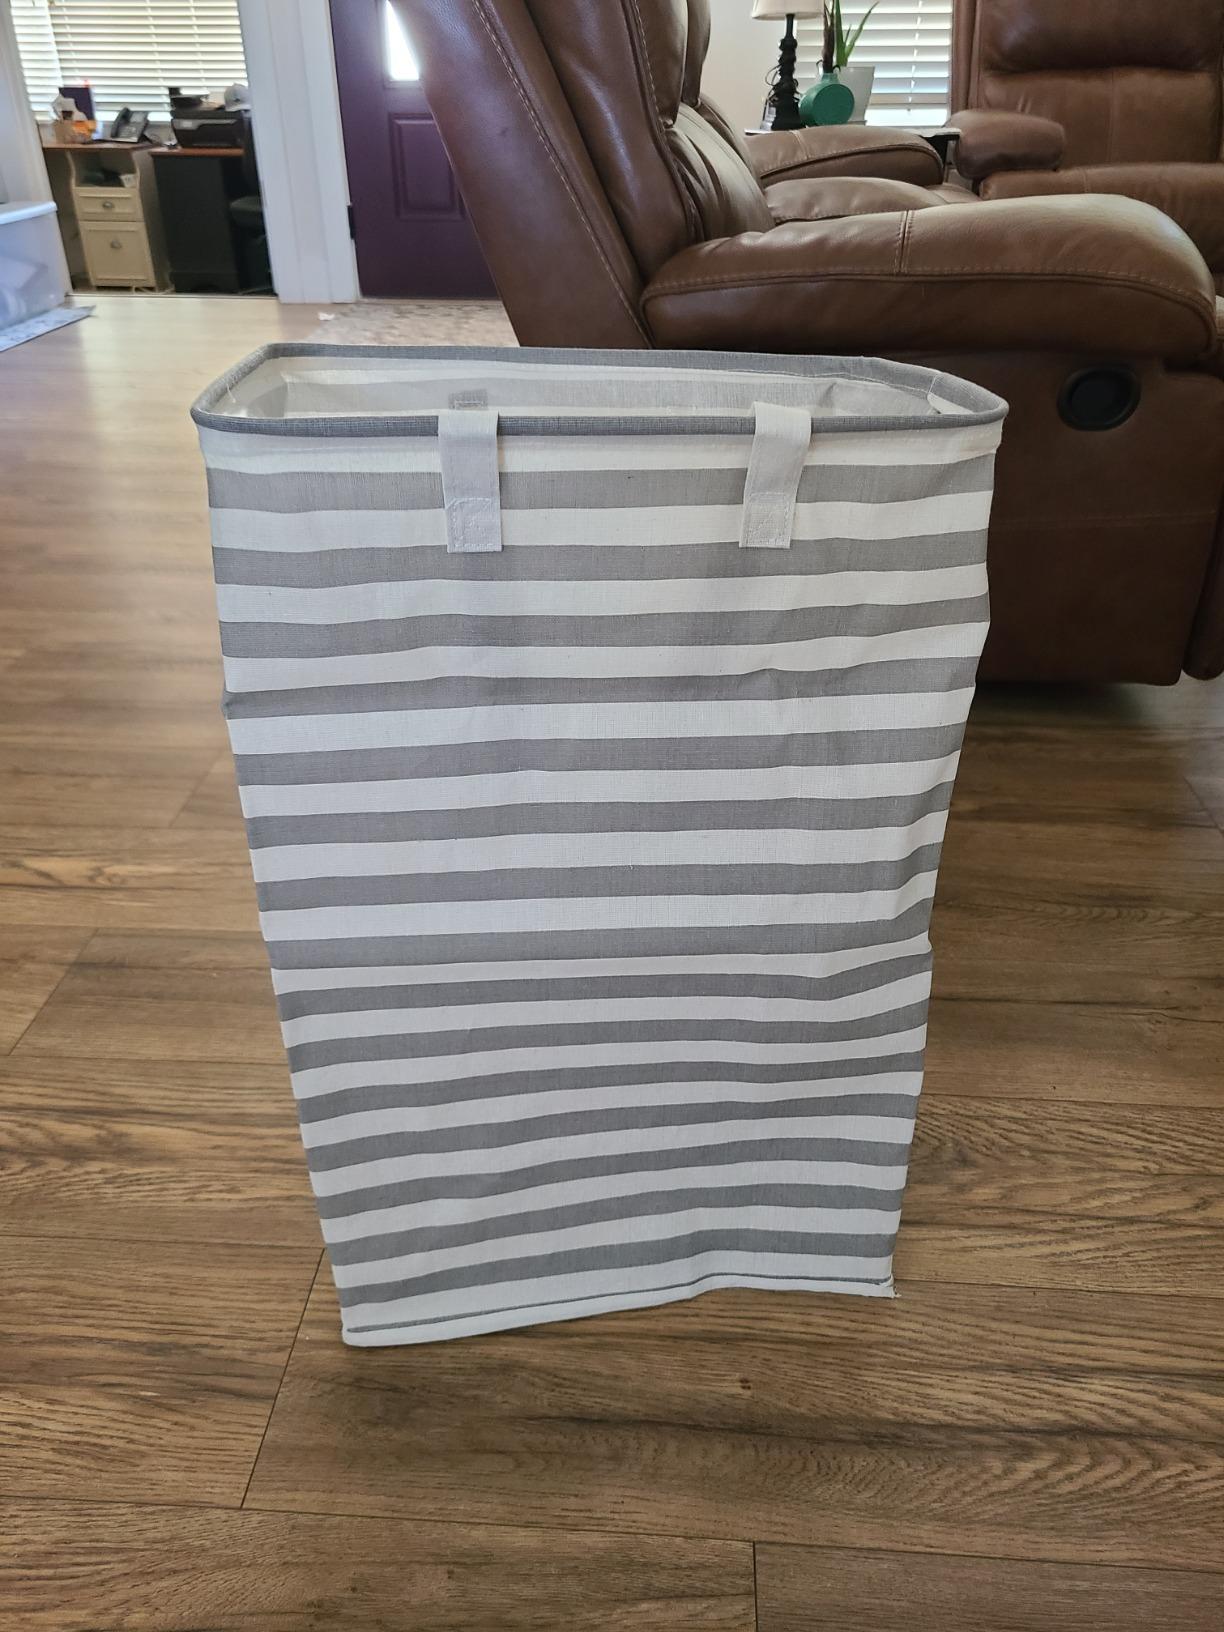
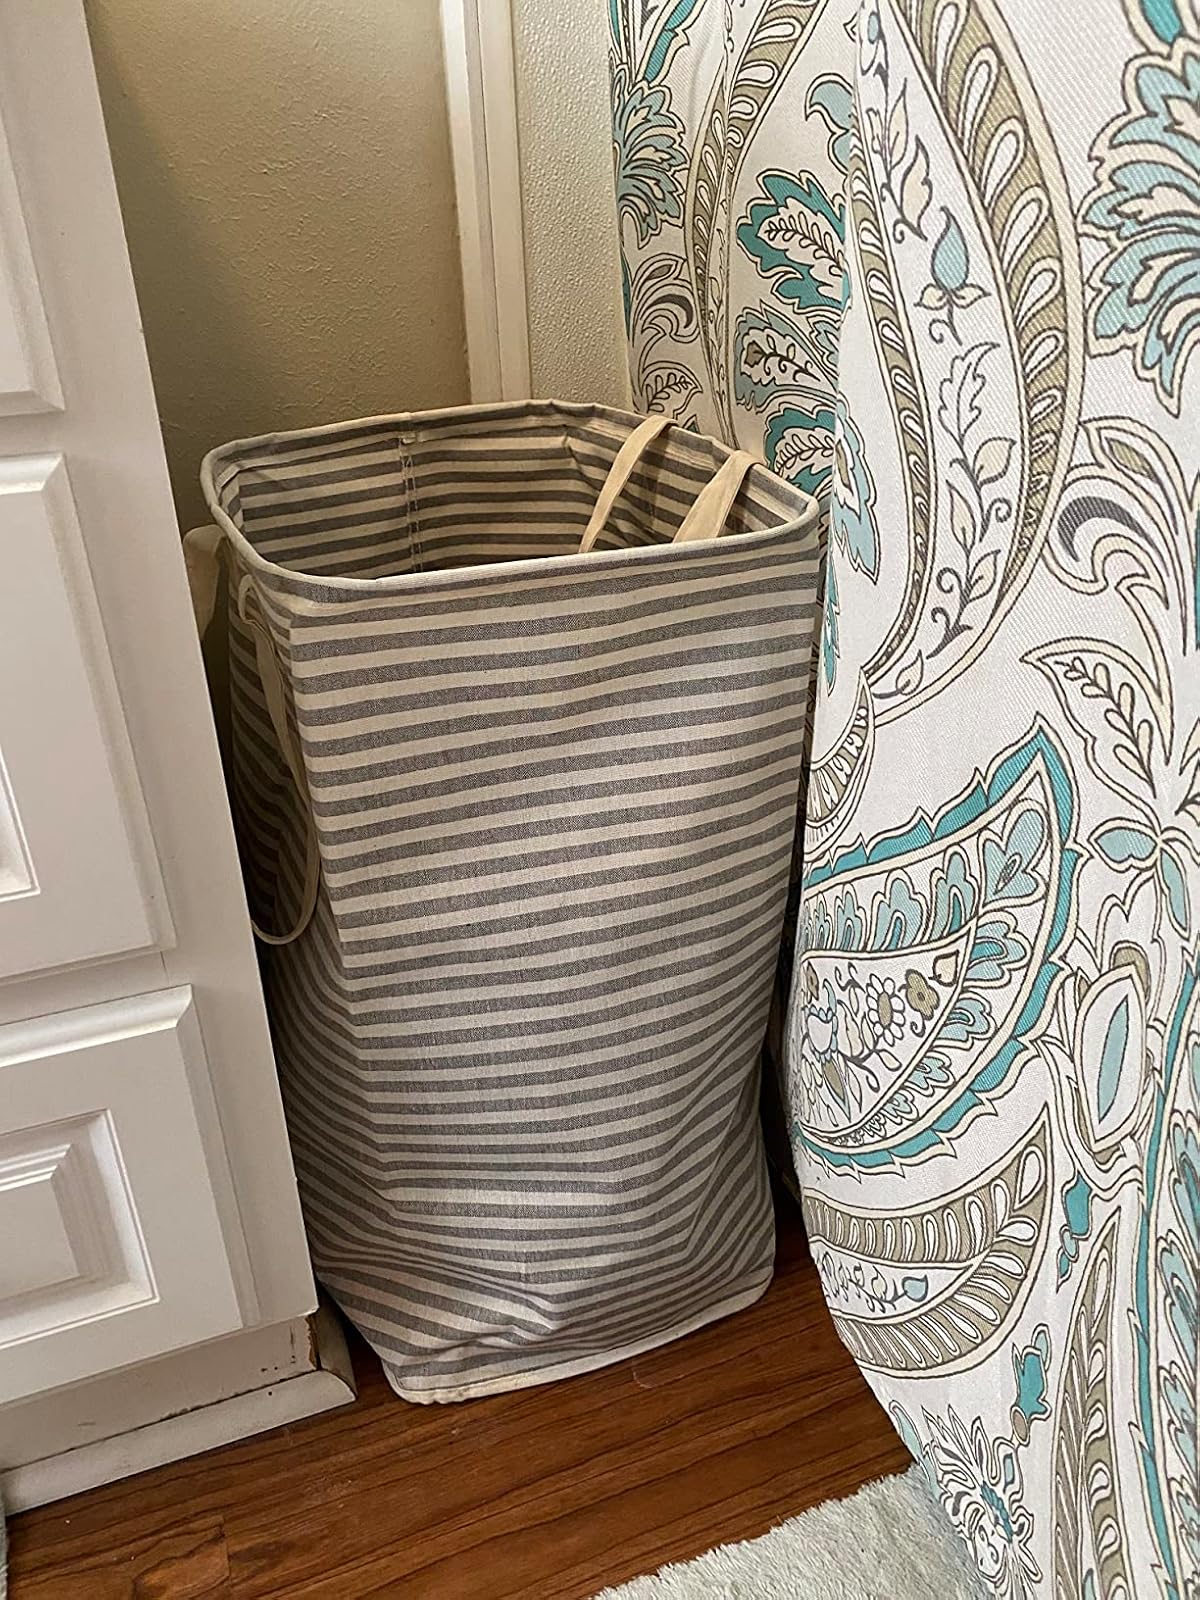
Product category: items_hamper
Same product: no